Jack O'Connor (English cricketer)

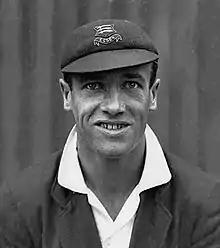
O'Connor in 1925

Jack O'Connor (6 November 1897 – 22 February 1977) was an English cricketer who played in four Tests from 1929 to 1930.